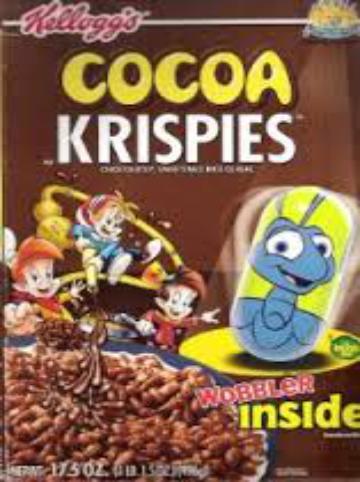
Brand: Cocoa Krispies
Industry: Food